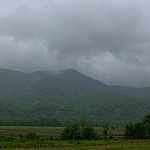
Label: mountain